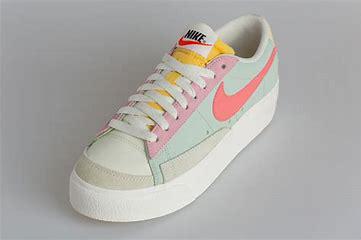
Brand: Nike
Model: Blazer Platform